Champion (spark plug)

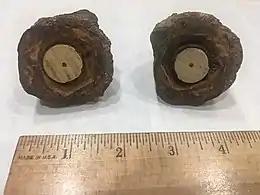
The "Coso artifact"

Albert Champion Company was founded by Albert Champion in June 1905 in Boston's South End, in the landmark Cyclorama Building, to import French electrical parts, including Nieuport components. Champion presided as president of the Albert Champion Company with partners Frank D. Stranahan as treasurer and younger brother Spencer Stranahan as a clerk. By 1907, the Albert Champion Company was manufacturing porcelain spark plugs with the name Champion stamped on the side, Robert Stranahan, the youngest of the Stranahan brothers, finished his classes at Harvard, ahead of his class of 1908, and went to work in the stockroom.